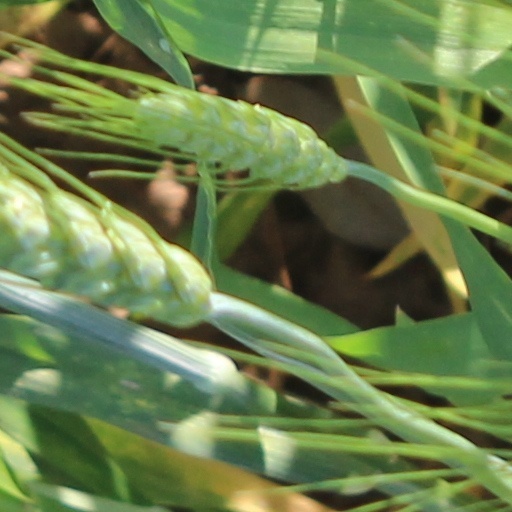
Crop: wheat